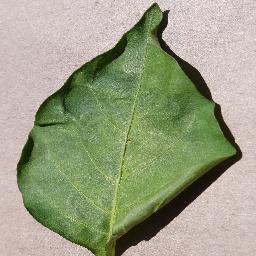
Label: Pepper,_bell___healthy